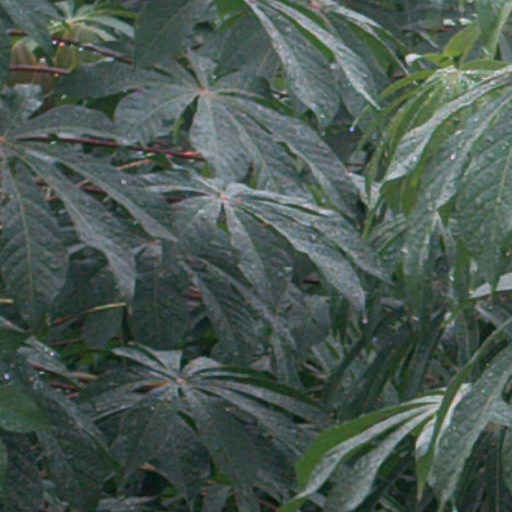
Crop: cassava